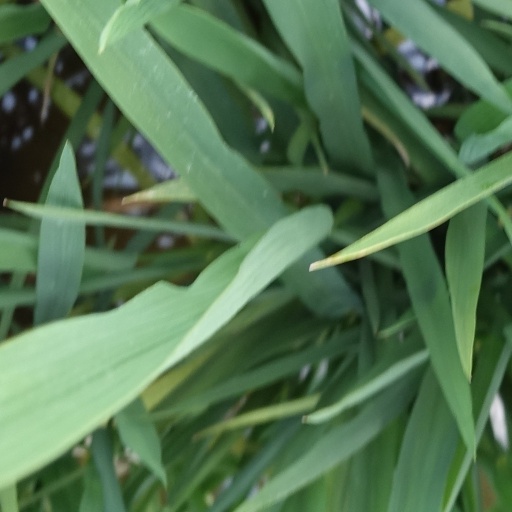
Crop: rice